Andreu Nin

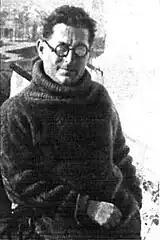
mid-1930s

After the outbreak of the Spanish Civil War, Andreu Nin became the leader of the POUM. Until July 1936, the party had a very limited presence in the Catalan political sphere and even less in the rest of Spain. From then on, Nin and other POUM leaders began to make themselves known outside their home provinces and often spoke out in public. On 2 August, in statements to the daily "La Vanguardia", Nin declared: